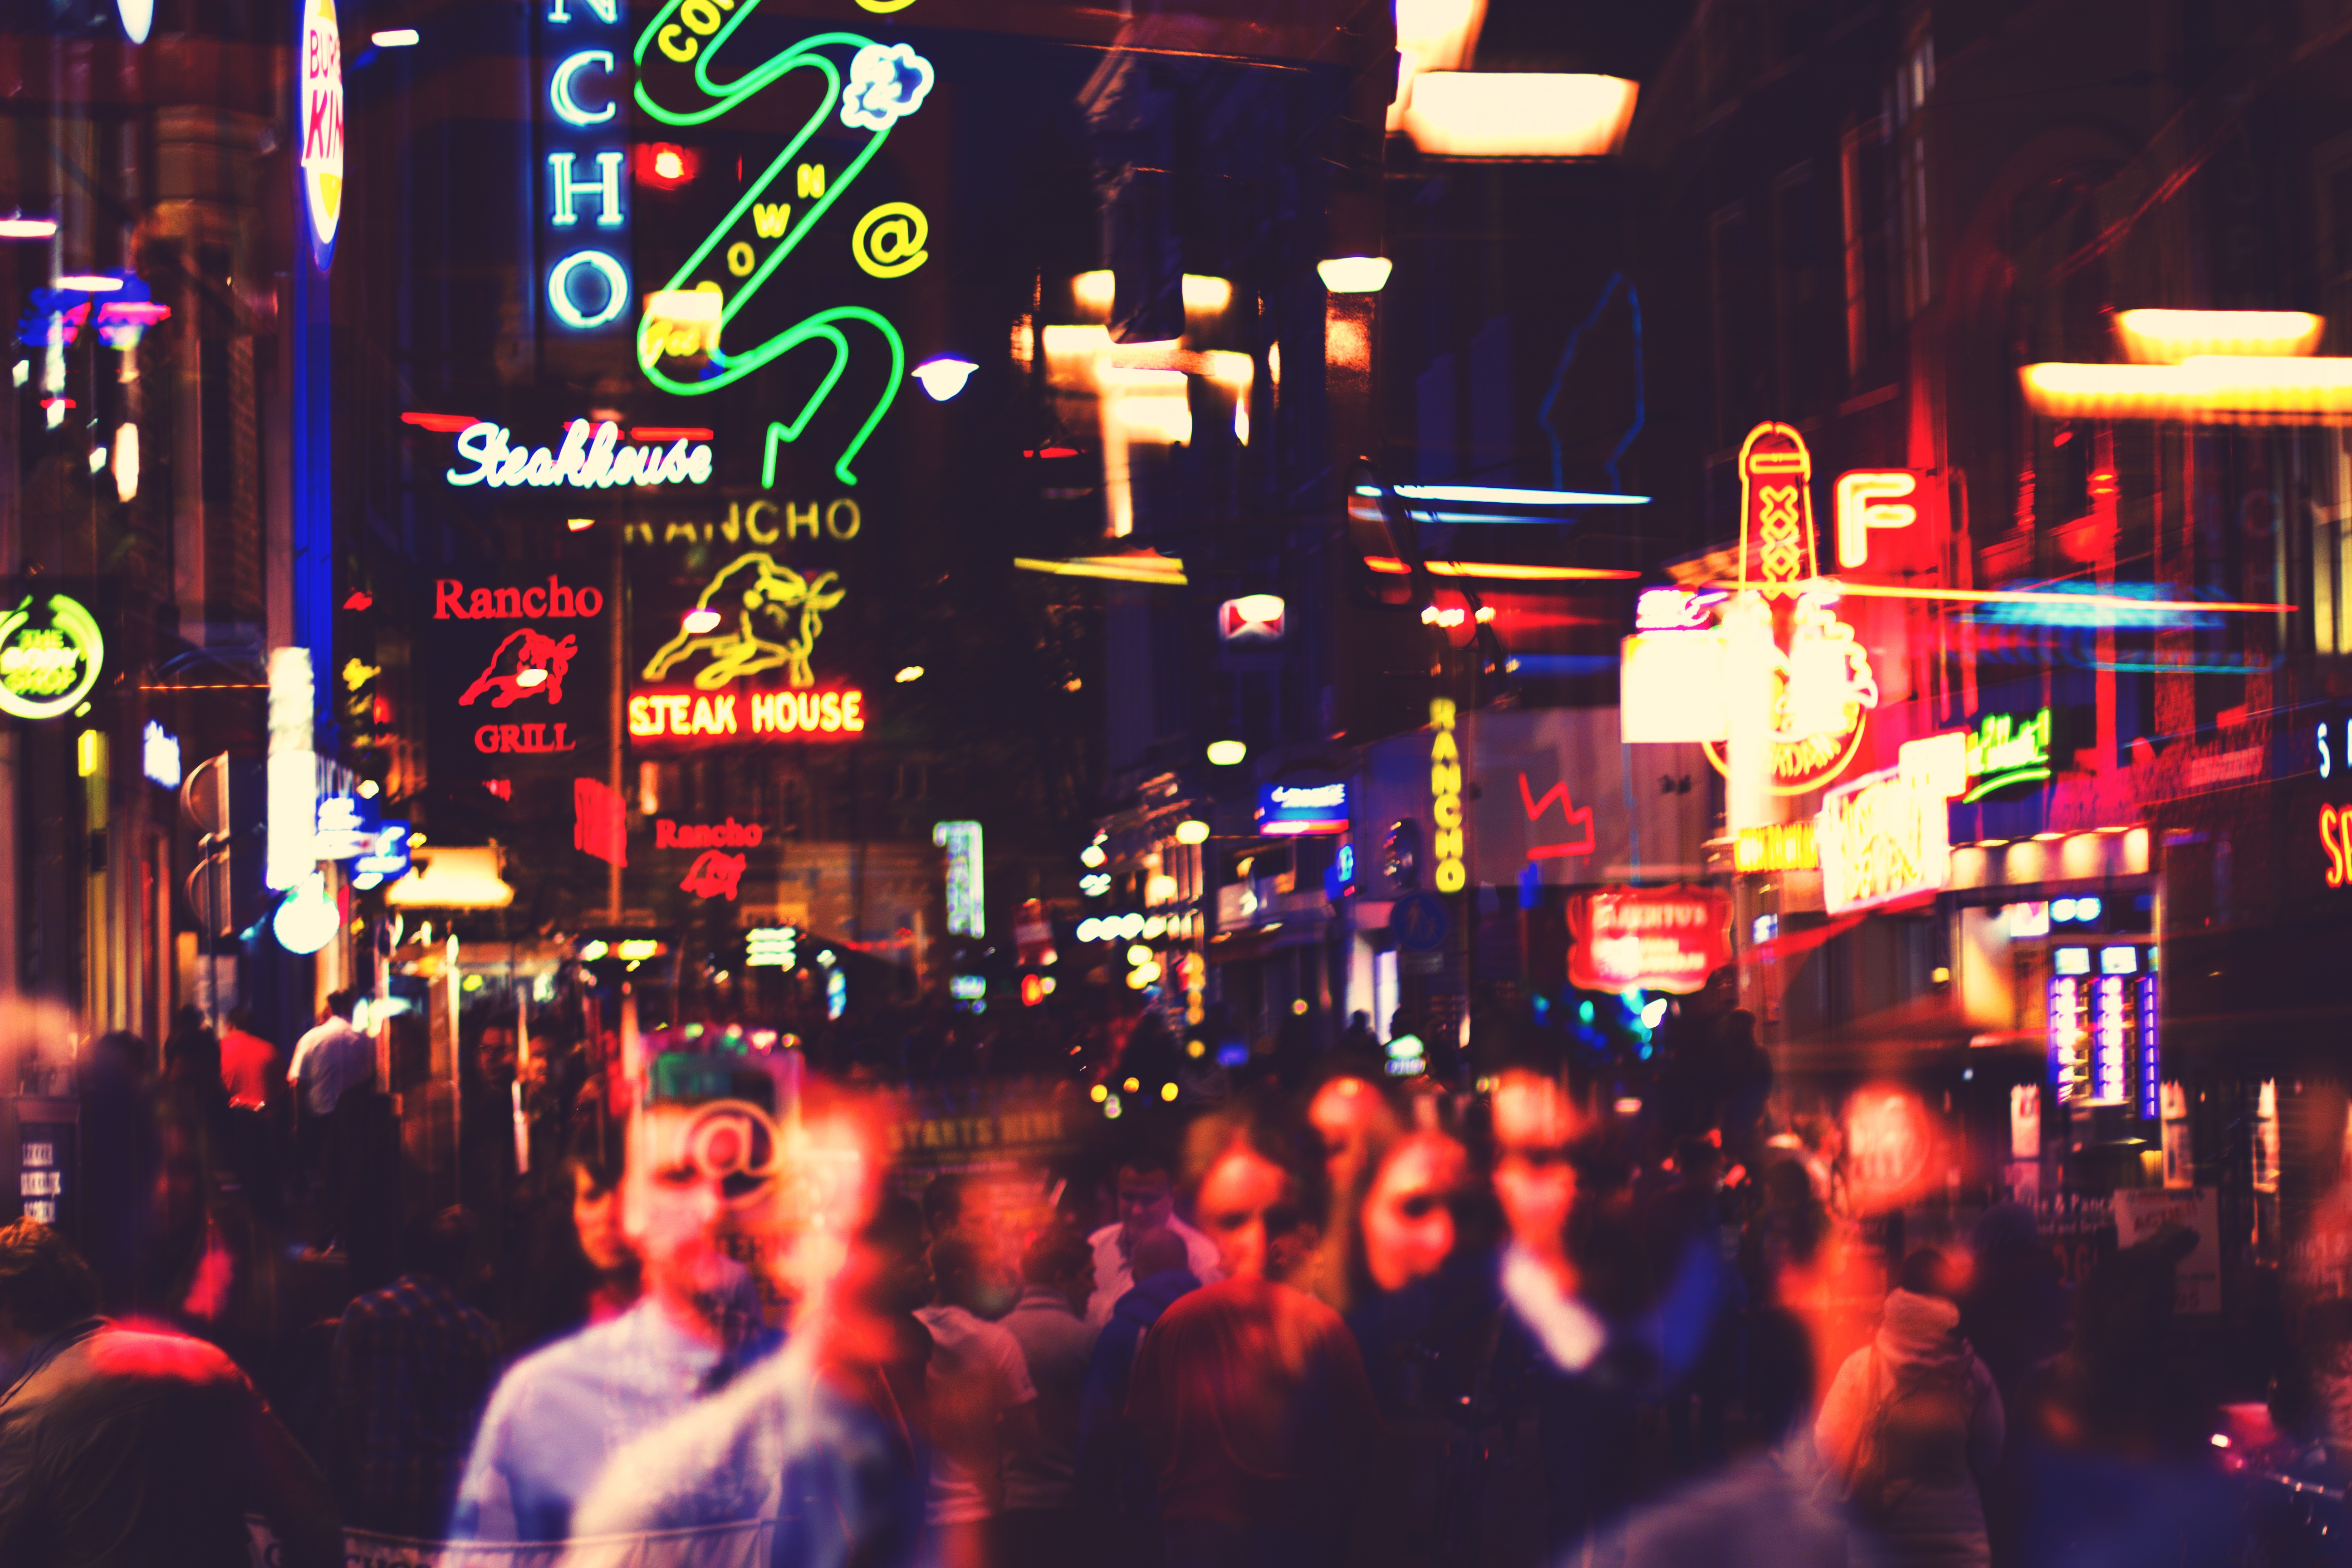
walking, music, light, people, street, city, urban, crowd, bar, neon, streets, amsterdam, lights, stage, performance, signs, nightclub, neons